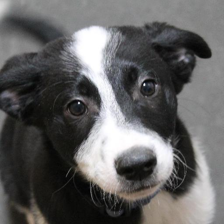
Label: animals